Michael Gribskov

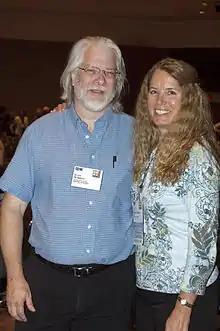
Michael Gribskov (left) at the ISMB conference in 2012.

Michael Gribskov is a professor of Biological Sciences and Computer Science at Purdue University.